Peter Hook

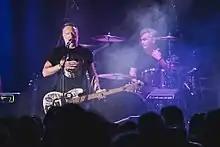
Peter Hook & The Light in 2018

Hook then opened a new club and live venue in Manchester, FAC 251 – The Factory, in February 2010 singing lead vocals with his band, Peter Hook & The Light. The club is situated in the old head offices of Factory Records in Manchester city centre. On 18 May 2010, the 30th anniversary of Ian Curtis' death, the Light performed a set of Joy Division songs including every track from "Unknown Pleasures". In 2010, Hook also recorded and released two EPs on American indie record label 24 Hour Service Station as Man Ray with production partner and Freebass keyboardist Phil Murphy. The first, released in April and entitled "Summer '88", revisited the staple sounds of the Hacienda nightclub, with the duo using a mixture of classic Roland synths and drum machines to simulate early acid house vibes. "Tokyo Joe" followed in December, blending Hook's trademark high range bass sound and old school punk inflected vocal chant with Murphy's classic synths, guitars and drum machines to produce an indie dance track reminiscent of classic New Order. The song was also used as the theme to FAC 251 – The Factory.